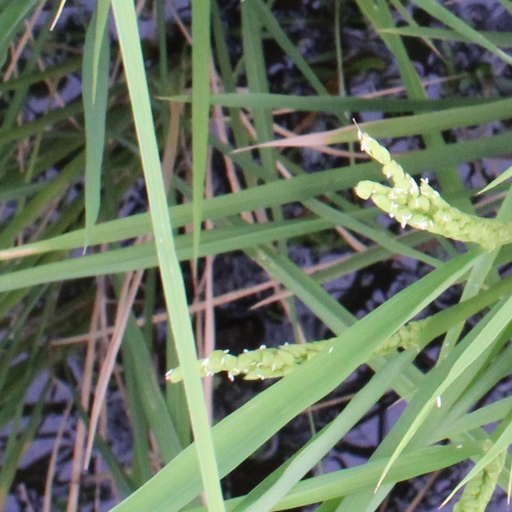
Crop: rice